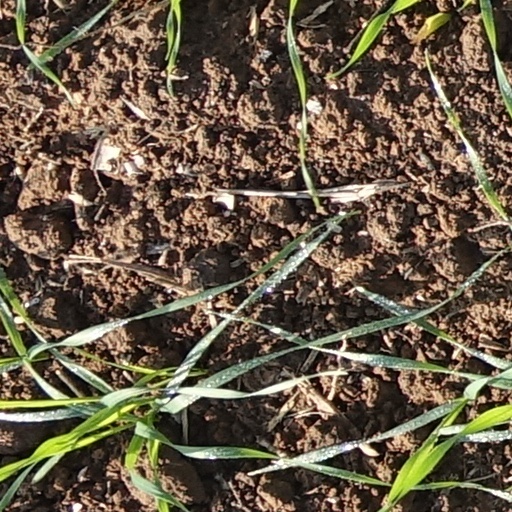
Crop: wheat